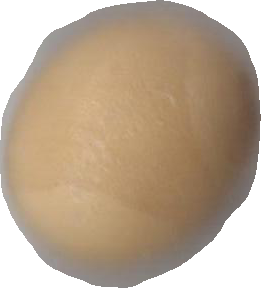
Variety: Grobogan